Semi-portable engine

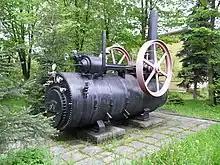
Polish semi-portable engine with launch-type boiler

A semi-portable engine is a form of stationary steam engine. They were built in a factory as a single unit including the boiler, so that they could be rapidly installed on site and brought into service.